Lawrence, Kansas

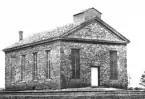
Plymouth Congregational Church in Lawrence was the first church established in Kansas Territory.

By the end of 1854, two newspapers touting the free state mission had been established in the town: the "Herald of Freedom", edited by George W. Brown, and the "Kansas Pioneer", edited by John Speer, renamed the "Kansas Tribune" after Speer discovered a proslavery "Kansas Pioneer" newspaper existed. A third paper, the "Kansas Free State", was also created by editors Robert Gaston Elliott and Josiah Miller, and began publication in early January 1855. The Plymouth Congregational Church was started in September 1854 by Reverend S. Y. Lum, a missionary sent to Kansas from Middletown, New York. The first post office in Lawrence was established in January 1855, and E. D. Ladd was appointed the town's first postmaster. On January 10, 1855, the first school in Kansas was established in Lawrence by voluntary contributions, and it was taught by Edward P. Fitch.